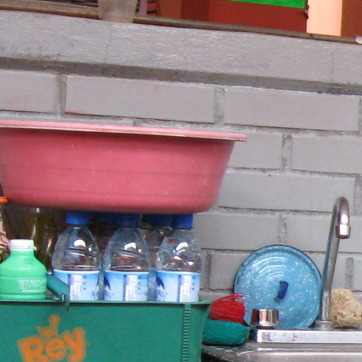
Material: plastic